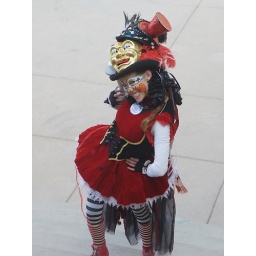
This cute girl entertained the kids at Snowmass Village by making balloons into animals,